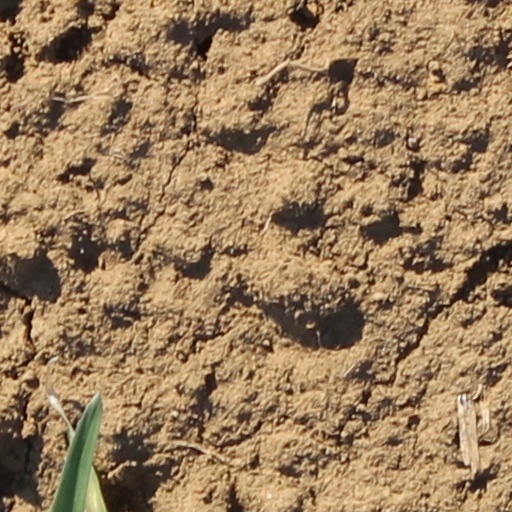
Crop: wheat